Elizabeth Birch

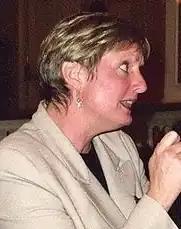
Birch in 1998

Elizabeth Millen Birch (born September 2, 1956) is an American attorney and former corporate executive who chaired the board of directors of the National Gay and Lesbian Task Force from 1992 to 1994. She served as the executive director of the Human Rights Campaign, the nation's largest LGBT organization, from January 1995 until January 2004.